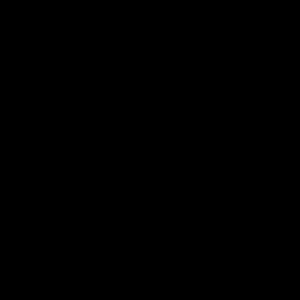
Anarkisme
Anarkismens symbol
Anarkisme er den lære, der hævder, at intet menneske skal herske over et andet menneske. En tilhænger af anarkismen kaldes en anarkist.